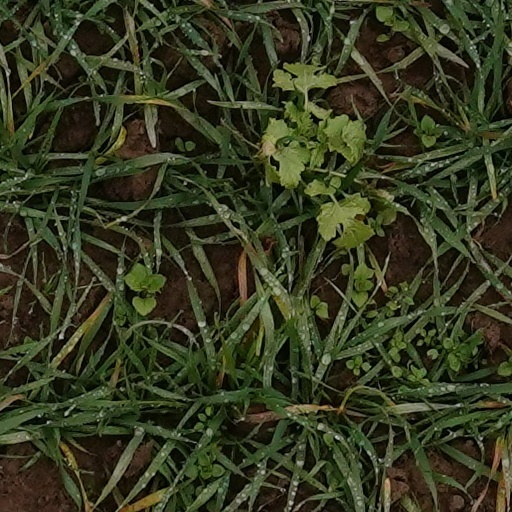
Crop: wheat